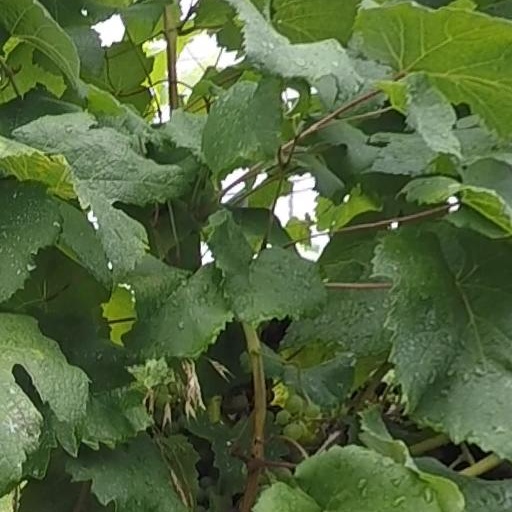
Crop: grape